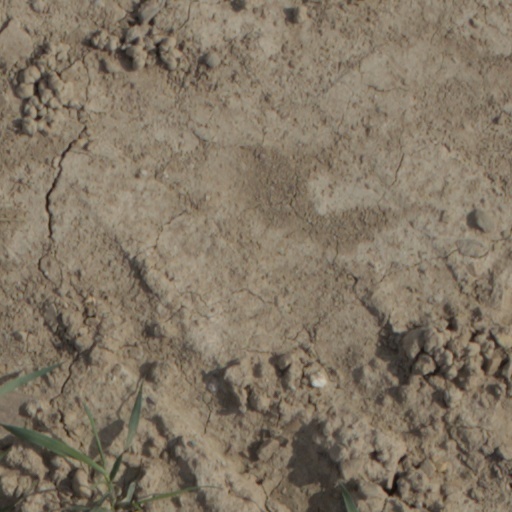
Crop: wheat